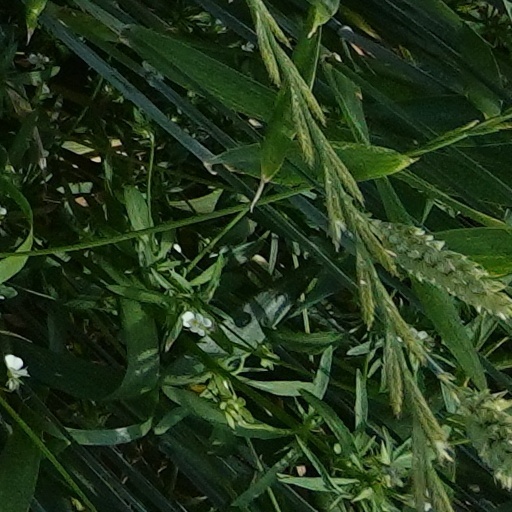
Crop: wheat